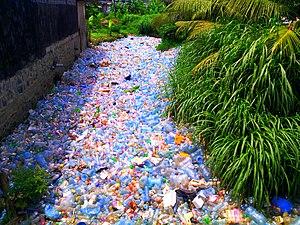
Cette image représente un cours d'eau au quartier Madagascar à Douala avalée par la pollution plastique.
La pollution par le plastique est une pollution engendrée par l'accumulation de déchets en matière plastique dans l'environnement. Il existe plusieurs formes et types de pollution plastique.